Stuttgart pack

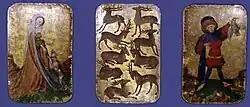
Three cards from the deck

The Stuttgart pack or Stuttgart Cards is one of the most valuable collections of the Landesmuseum Württemberg. It is a hunting-themed deck of playing cards painted on gilded pasteboard dating to around 1430. They are thus among the earliest surviving packs of playing cards.